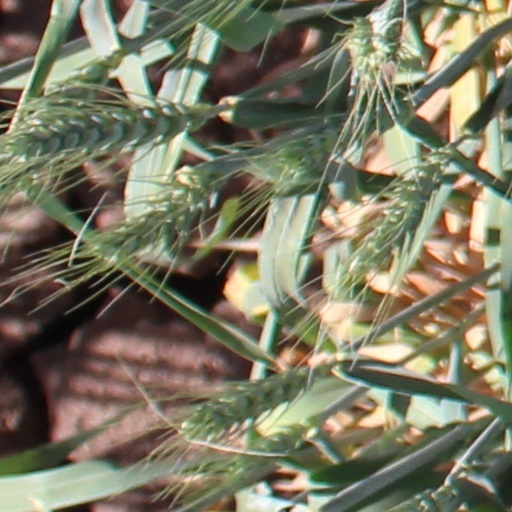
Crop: wheat